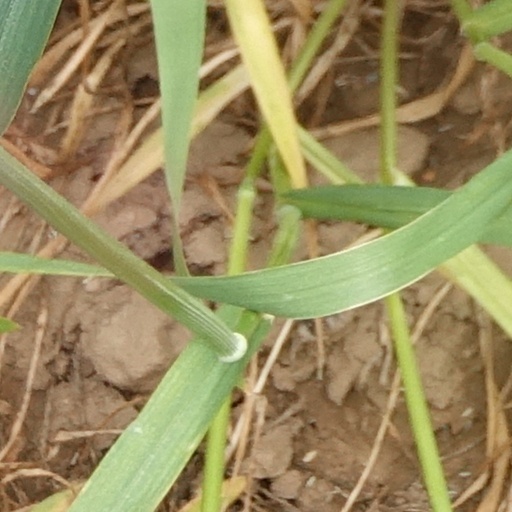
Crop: wheat